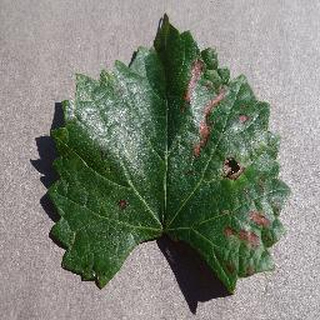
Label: grape_esca_black_measles